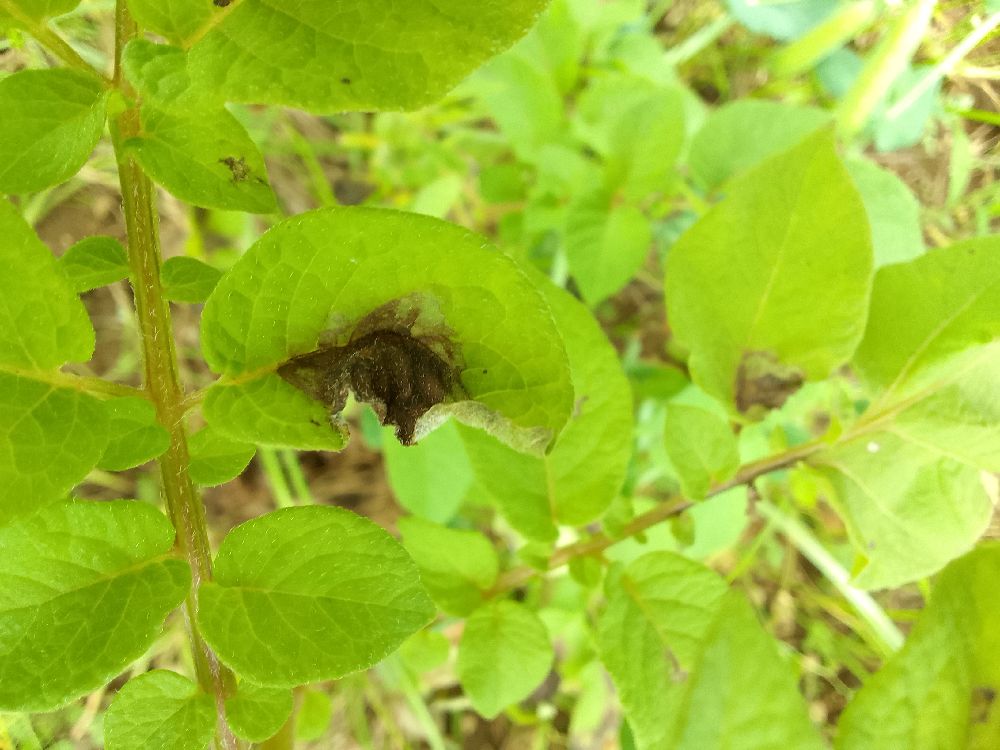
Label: Late blight